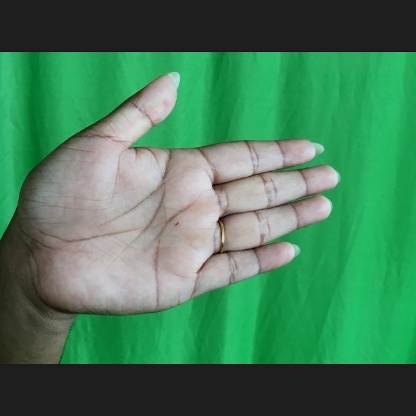
Mudra: Ardhachandran